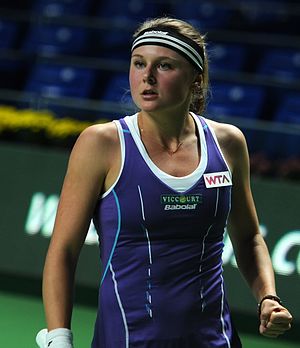
Kateryna Kozlova
Kateryna Ihorivna Kozlova er en professionel kvindelig tennisspiller fra Ukraine.